Cinderella (2006 film)

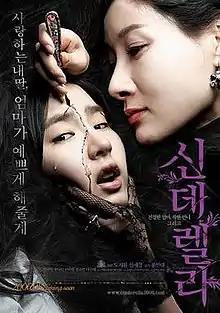
South Korean theatrical release poster

Cinderella is a 2006 South Korean supernatural horror film, loosely inspired by the fairy tale of Cinderella. It was directed by Bong Man-dae and starred Do Ji-won and Shin Se-kyung.